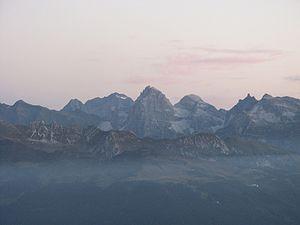
Les Alpes de Stubai ou Alpes breonies occidentales sont un massif des Alpes orientales centrales. Elles s'élèvent entre l'Autriche et l'Italie, sur la rive droite de l'Ötztal, une vallée latérale de l'Inn au sud-ouest d'Innsbruck. Une autre vallée, la vallée de Stubai ou Stubaital, qui s'écoule au cœur du massif vers l'est, lui donne son nom.